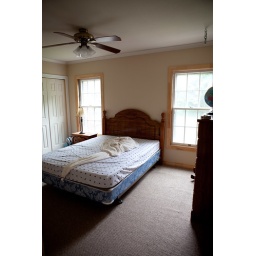
This is the smallest bedroom in the house - it's 11' x 13'10&amp;quot;.